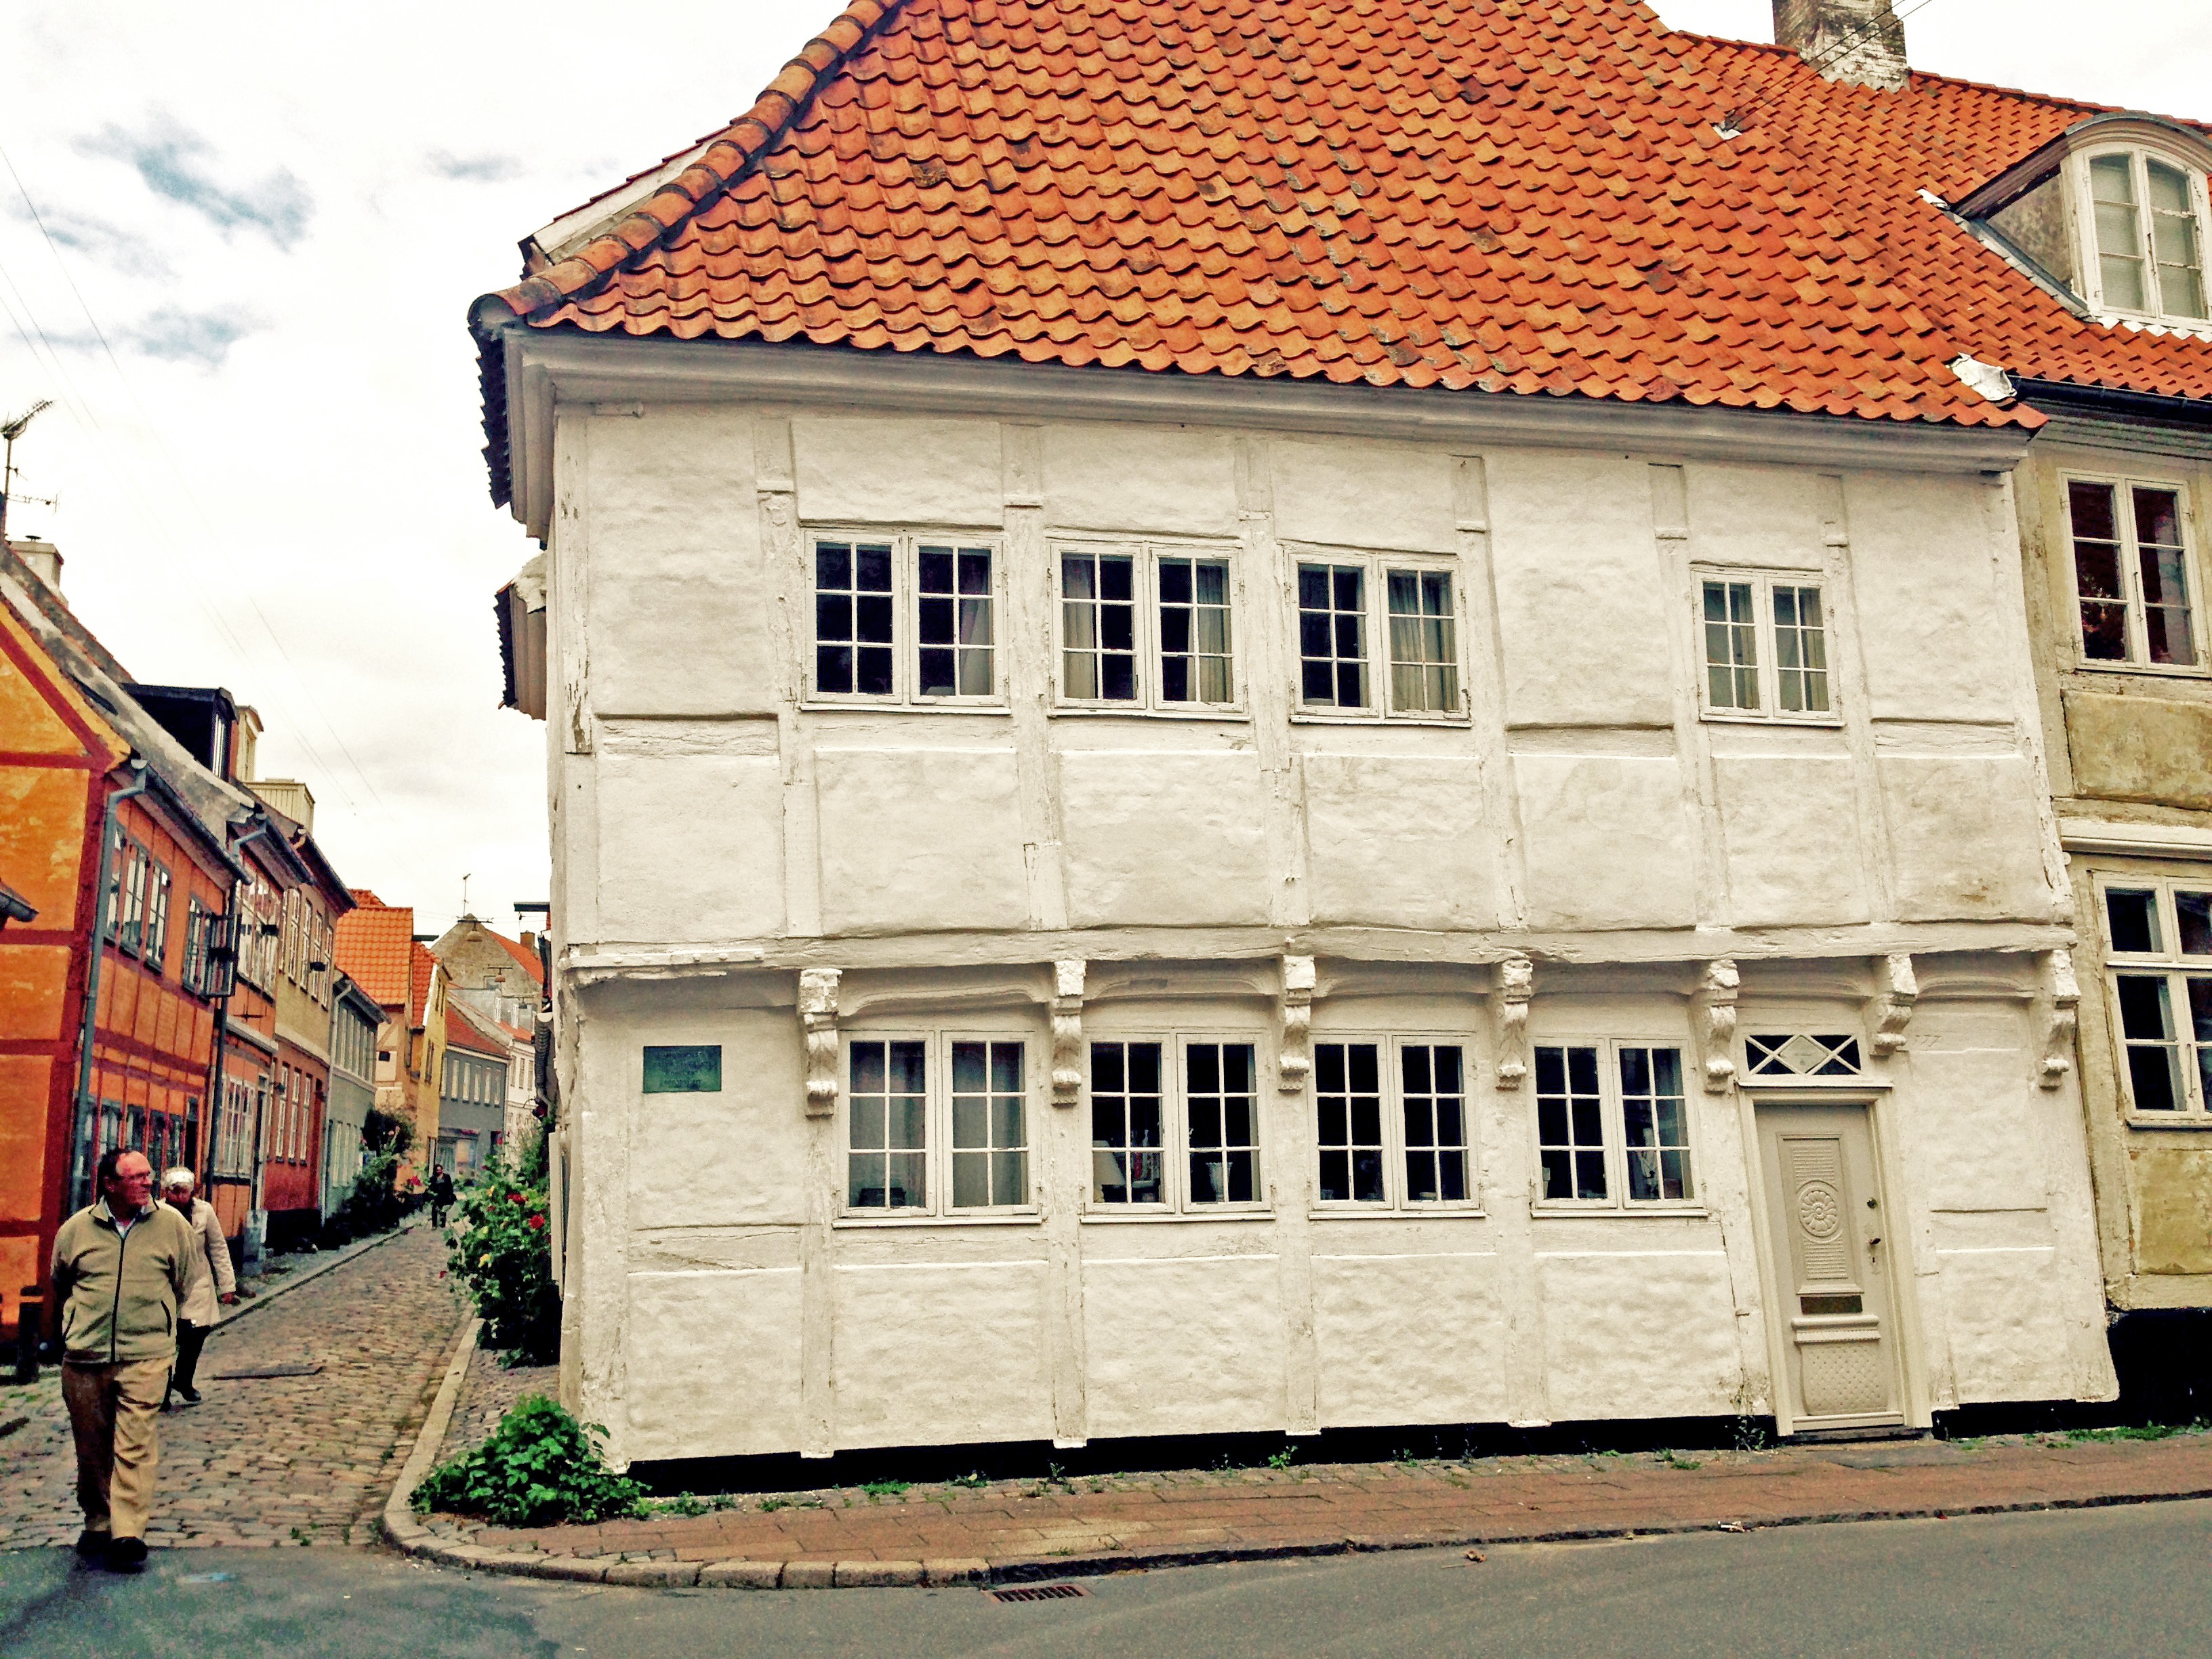
architecture, house, window, town, building, old, home, wall, downtown, suburb, facade, brick, estate, neighbourhood, helsingor, urban area, residential area, human settlement